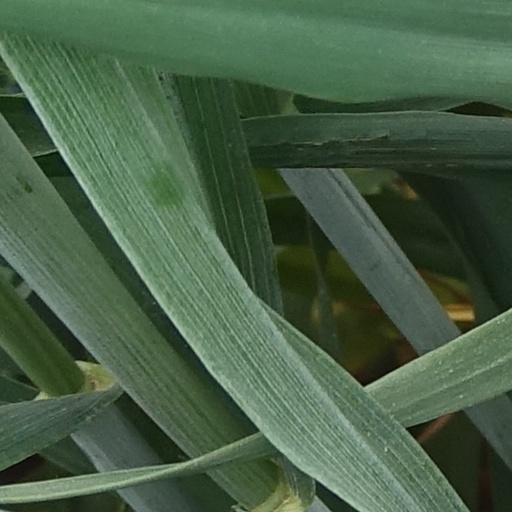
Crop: wheat